Olena Chekan

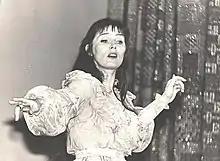
Olena Chekan in 1983

Olena Vasilivna Chekan (also "Yelena Chekan", , , ; 26 April 1946, Kyiv, Soviet Union – 21 December 2013, Kyiv, Ukraine) was a Soviet and Ukrainian film actress, script writer and journalist.